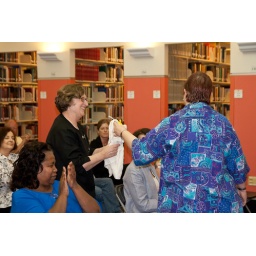
Tracie Hampton hands out door prize - kitchen towels handmade by Doris Kanavel.